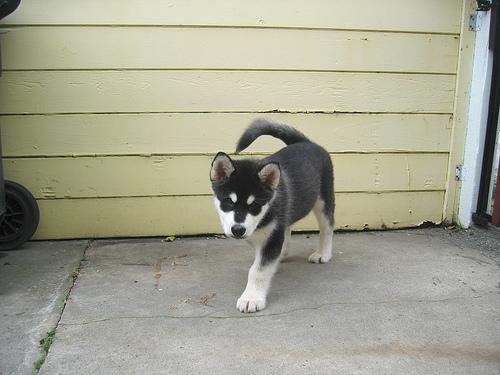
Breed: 1324-n000004-malamute